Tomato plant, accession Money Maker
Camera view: bottom (45 deg); turntable rotation: 30 degrees
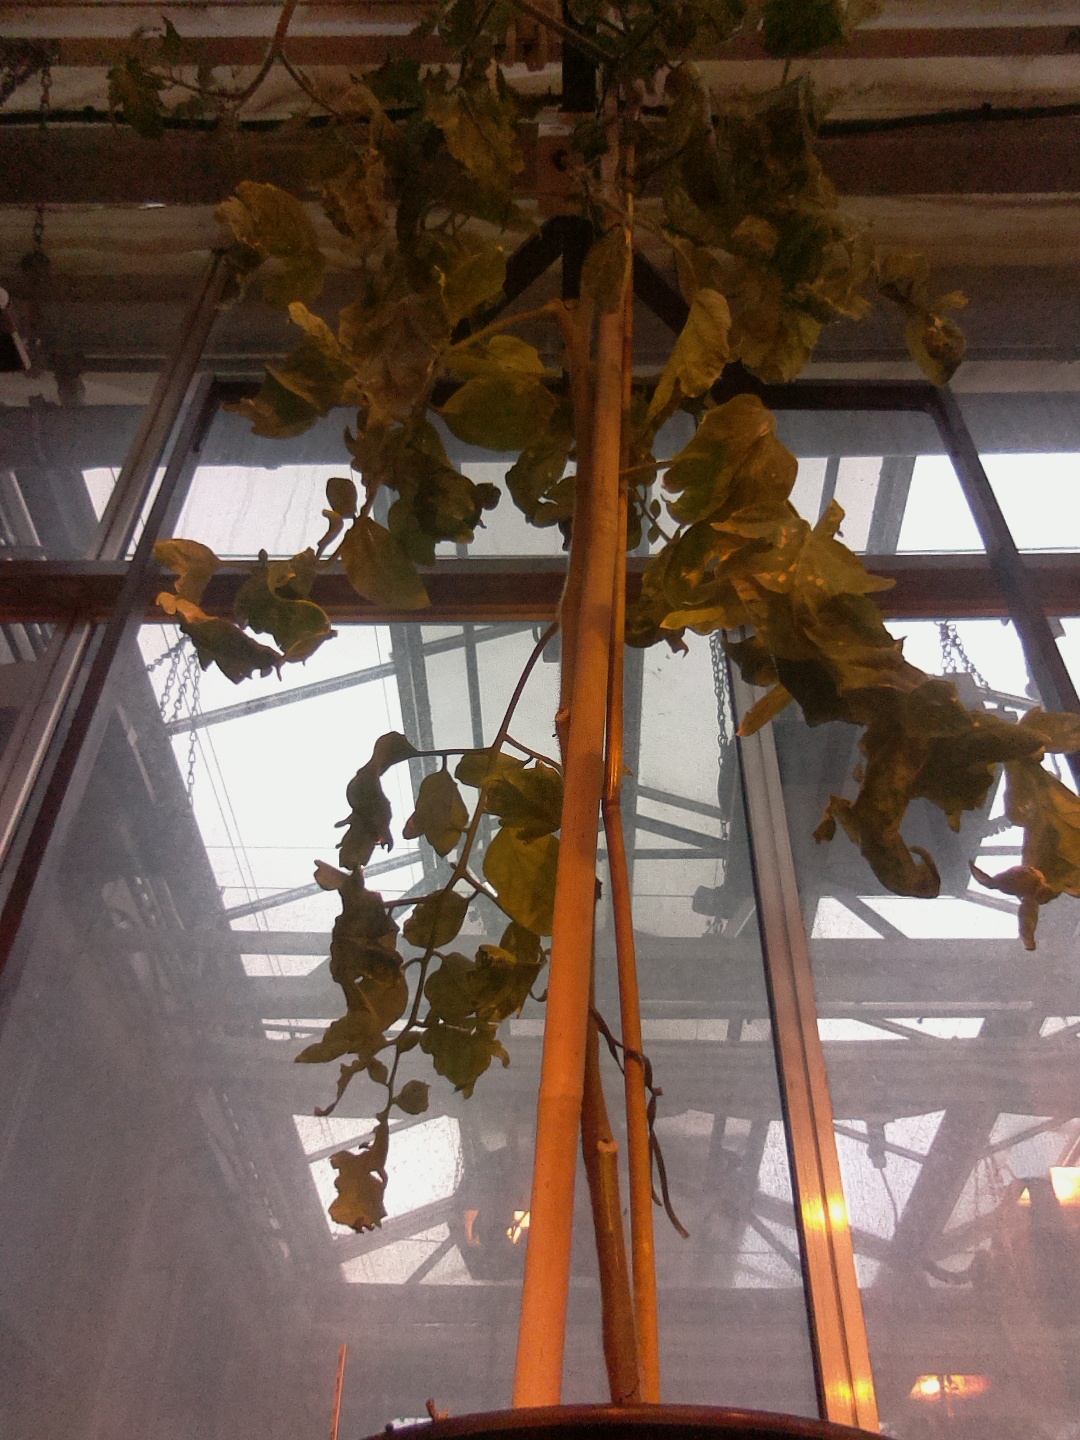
BBCH growth stage 78: 80% -90% of final fruit size